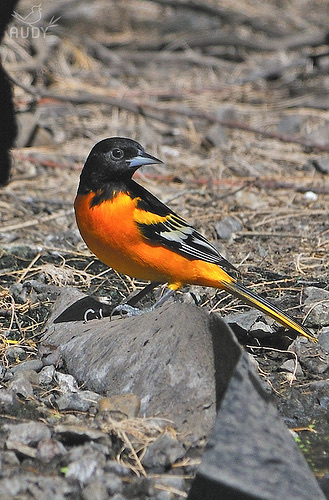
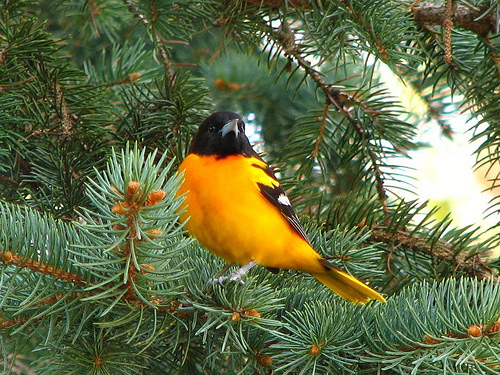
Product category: misc
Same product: yes